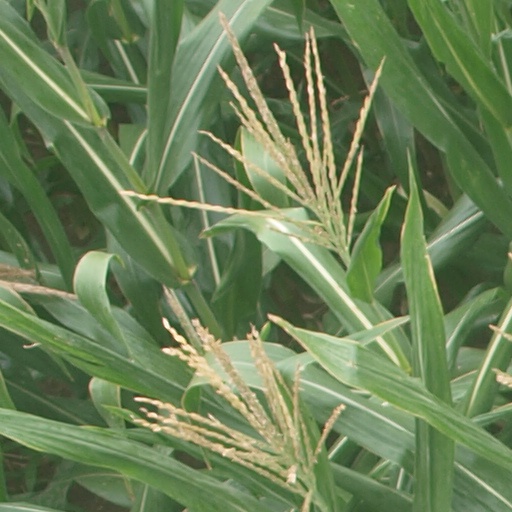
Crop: maize; corn